Wax

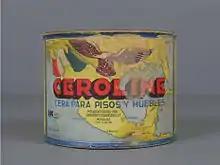
Ceroline brand wax for floors and furniture, first half of 20th century. From the Museo del Objeto del Objeto collection.

Waxes are organic compounds that characteristically consist of long aliphatic alkyl chains, although aromatic compounds may also be present. Natural waxes may contain unsaturated bonds and include various functional groups such as fatty acids, primary and secondary alcohols, ketones, aldehydes and fatty acid esters. Synthetic waxes often consist of homologous series of long-chain aliphatic hydrocarbons (alkanes or paraffins) that lack functional groups.